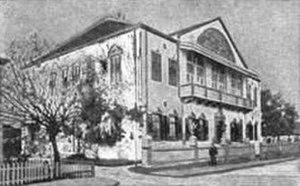
L'histoire des Juifs en terre d'Israël se développe sur près de 3000 ans et témoigne, malgré la dispersion des Juifs, de l'importance particulière, pour eux, de la terre d'Israël.